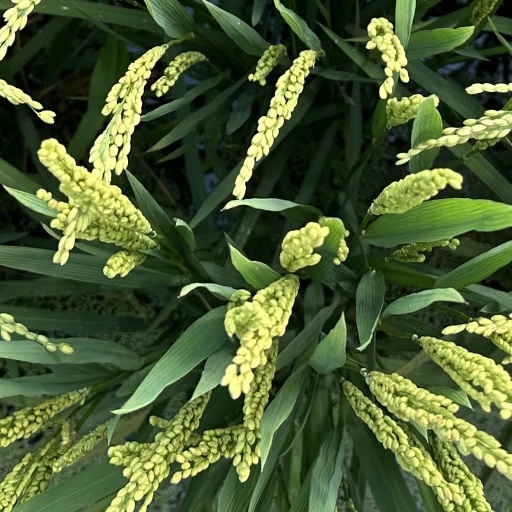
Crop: rice